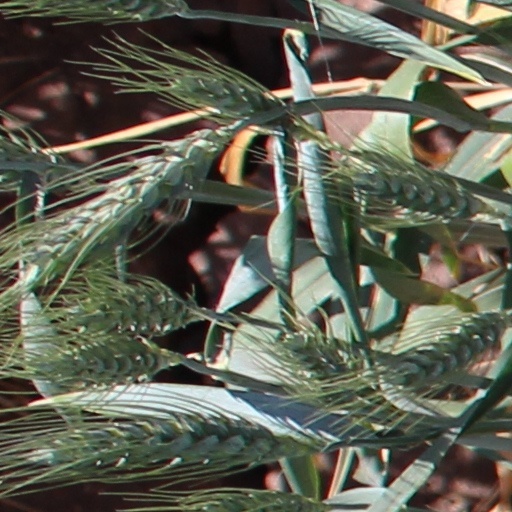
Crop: wheat